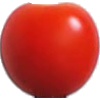
Label: Tomato Cherry Red 1